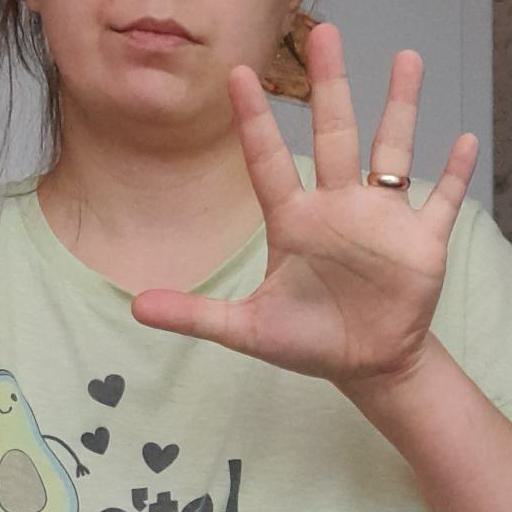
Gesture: palm